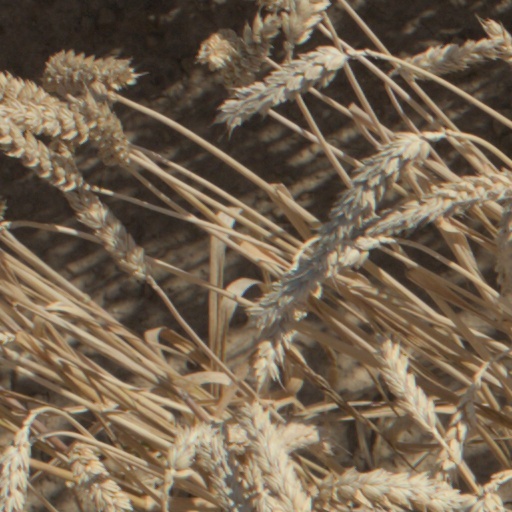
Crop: wheat